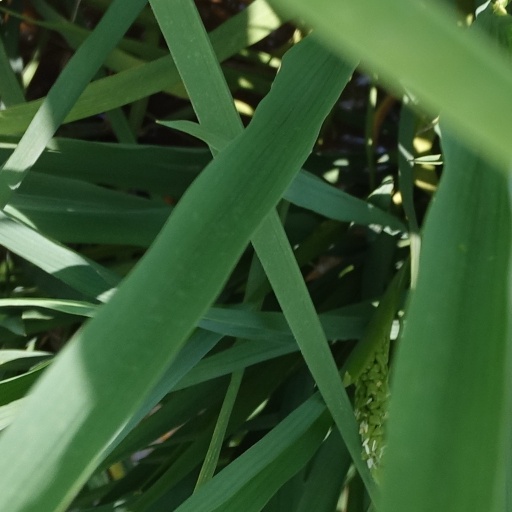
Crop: rice